Wattled curassow

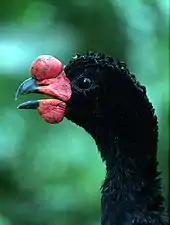
Head and neck of an adult male

The wattled curassow is about long, and weighs around . It is a large curassow lacking the white tail-tips found in many of these birds; the feathers along the crest of its head are curled forwards. Males have black plumage all over except for the white crissum. The irides are dark brown; legs, feet and bill are blackish. It has conspicuous crimson bill ornaments—a round red knob with bony core adorns the maxilla base, while the cere extends apically at least halfway under this knob and below the mandible base forms a small fleshy wattle.